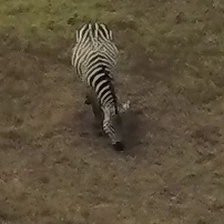
Pose orientation: front